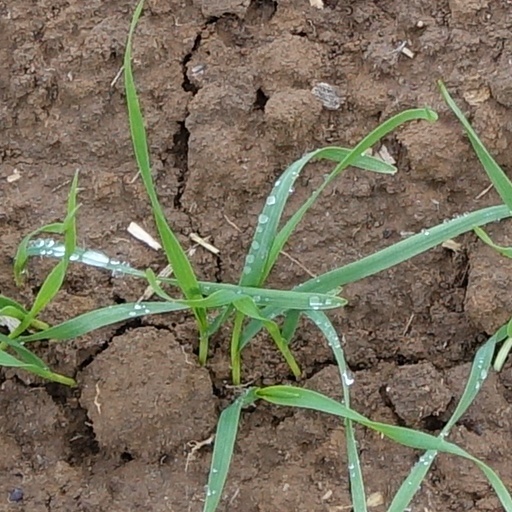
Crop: wheat